Maisprach

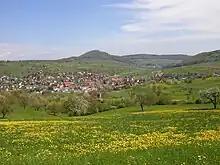
Maisprach village

Maisprach has an area, , of . Of this area, or 50.1% is used for agricultural purposes, while or 38.9% is forested. Of the rest of the land, or 10.1% is settled (buildings or roads).